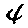
Label: 4